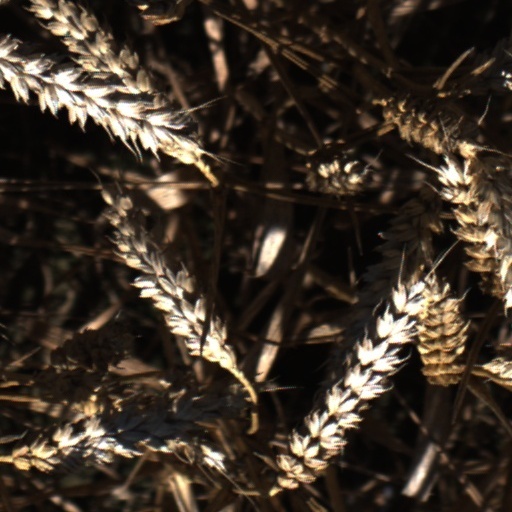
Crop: wheat